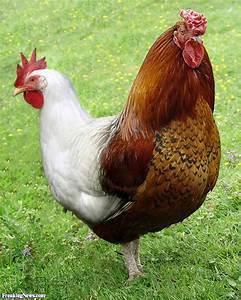
chicken